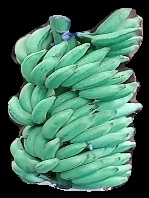
Variety: elakki-bale
Grade: grade1